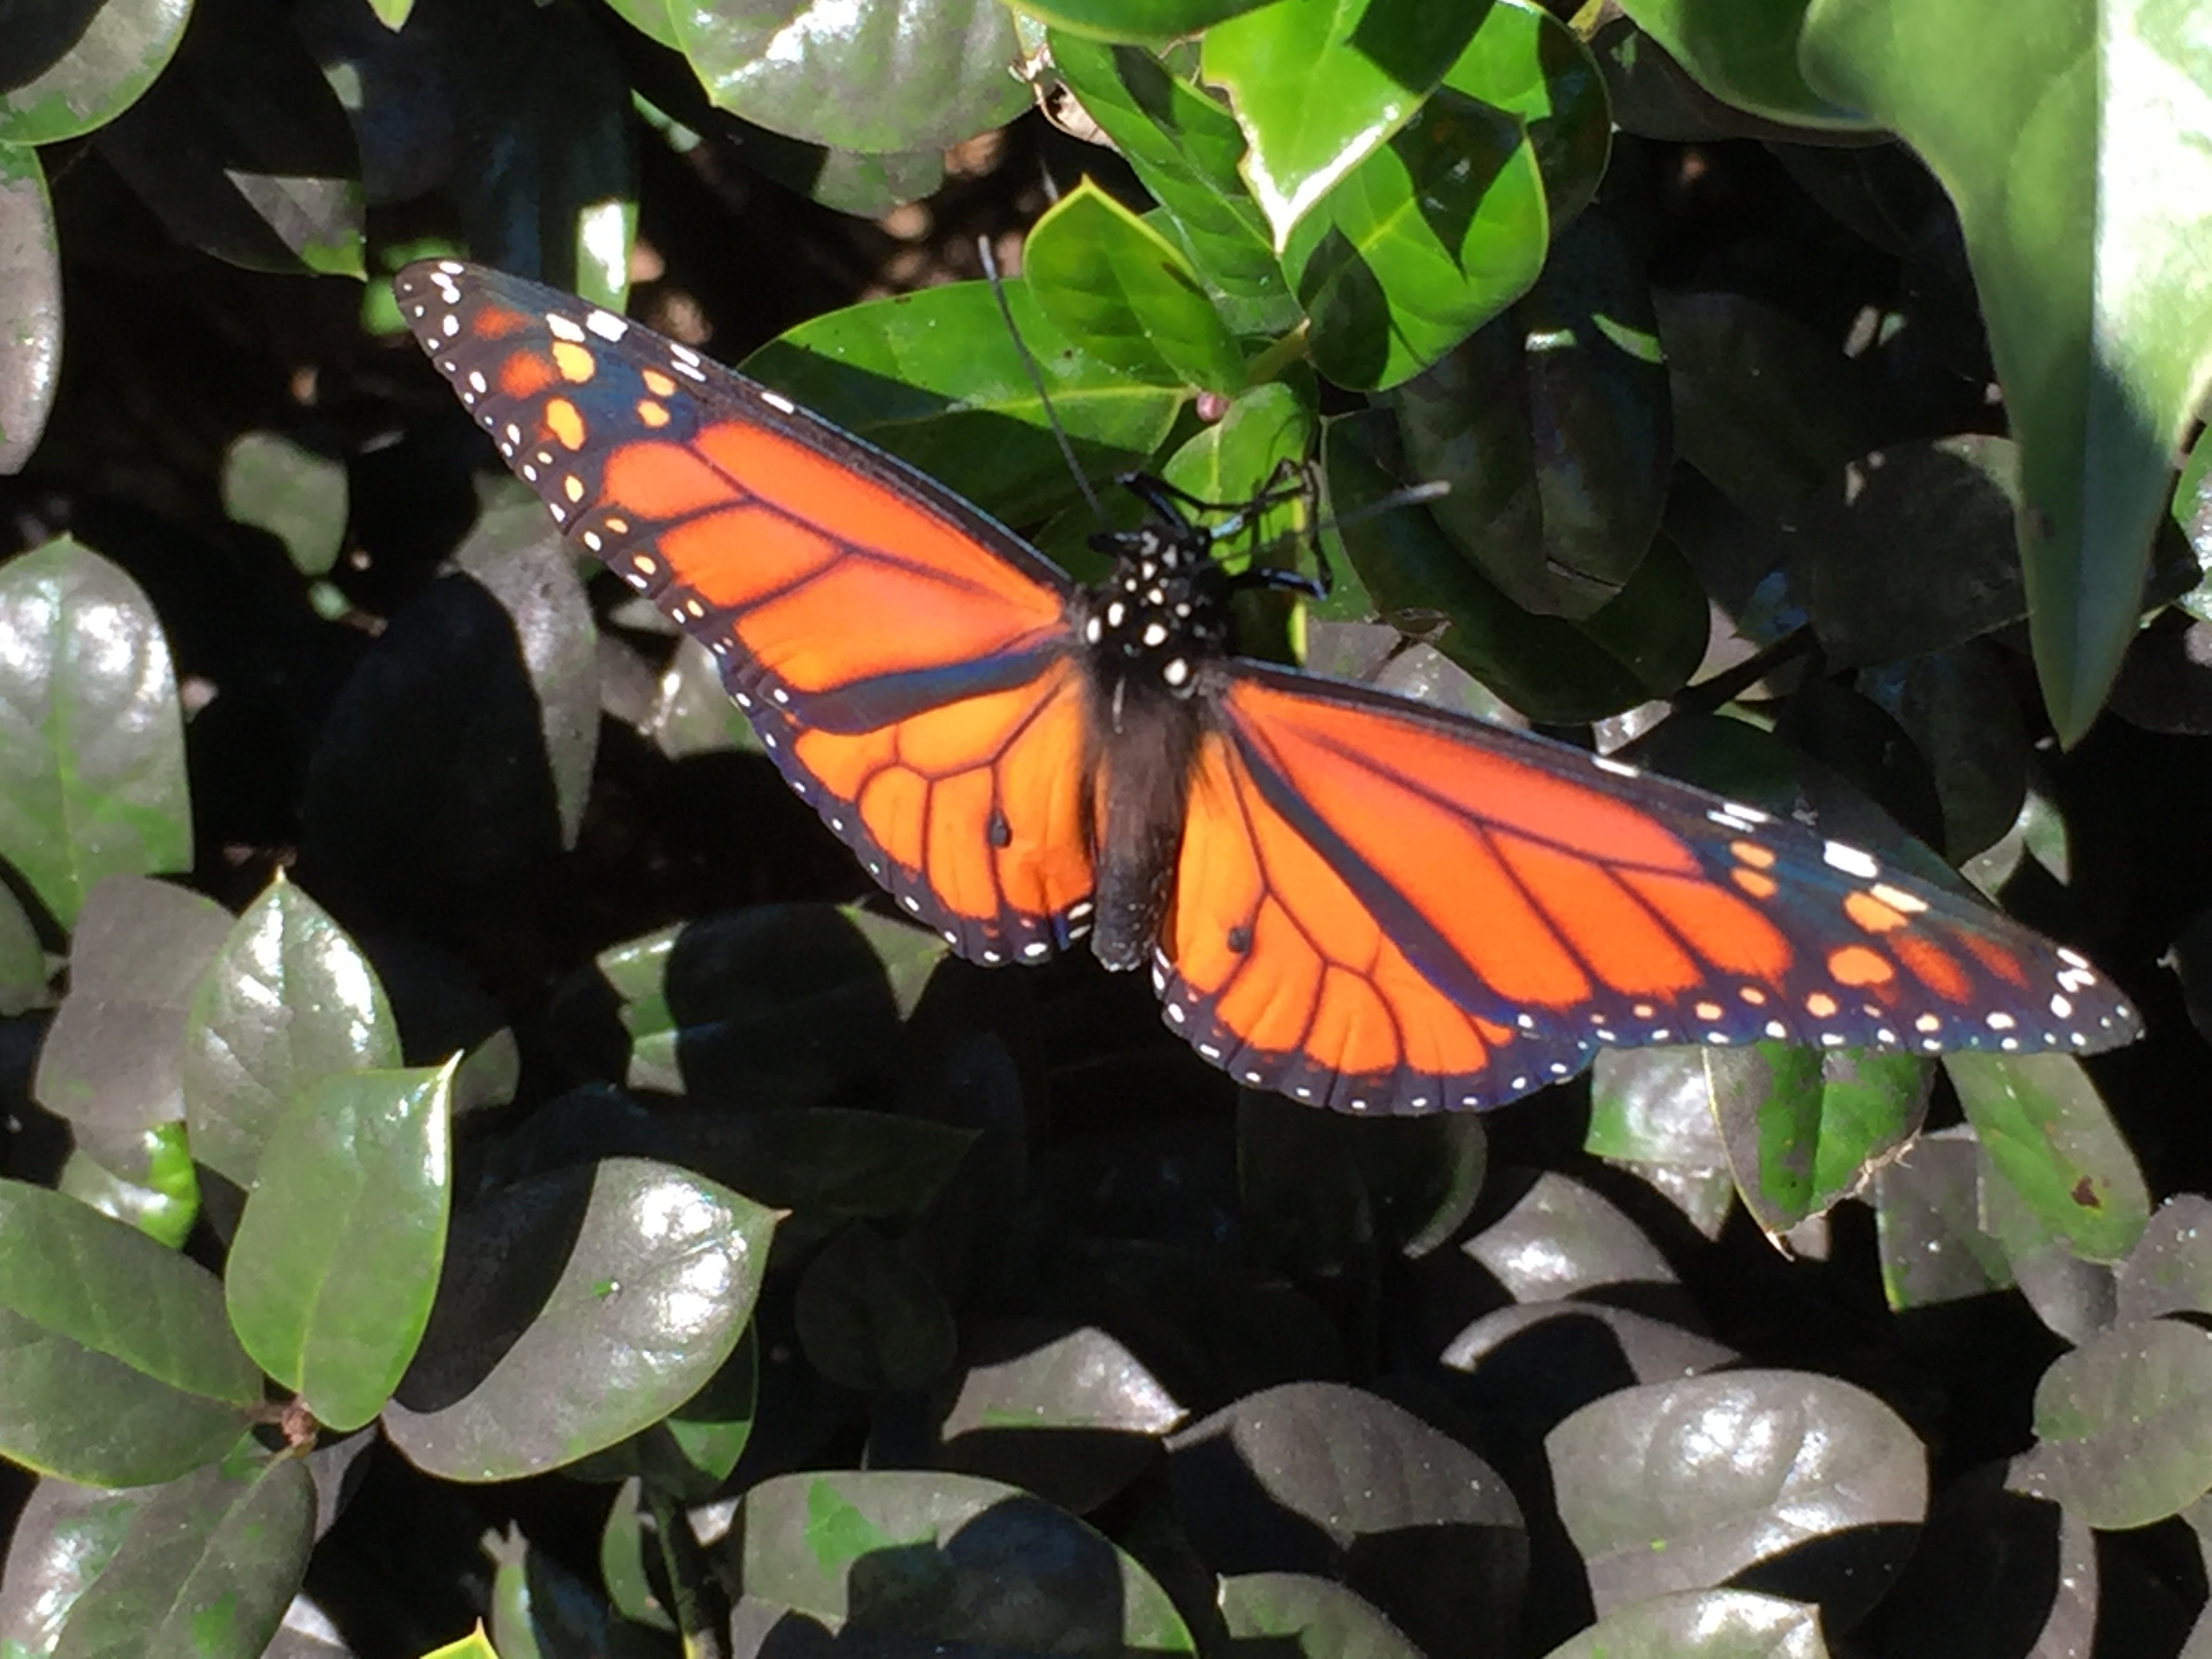
wing, flower, insect, butterfly, fauna, invertebrate, monarch butterfly, arthropod, pollinator, moths and butterflies